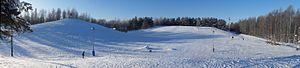
Cet article donne une une liste de parcs d'Helsinki en Finlande.
Kontula est une section du quartier de Mellunkylä à Helsinki en Finlande.